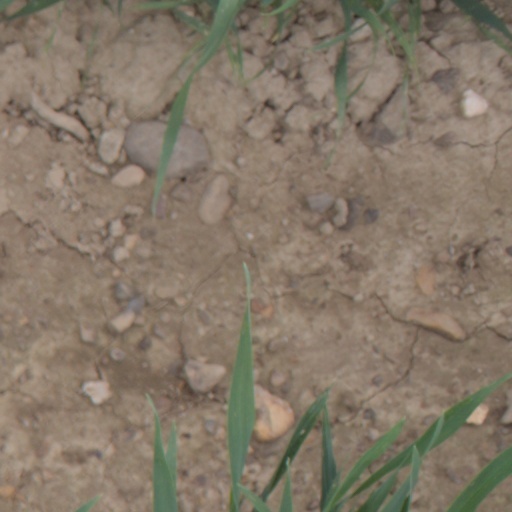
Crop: wheat